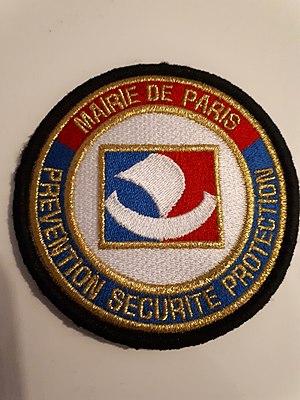
Écusson de la DPSP depuis septembre 2016. Fonctionnaire de la Ville de Paris chargé d'un service de police.
Les inspecteurs de sécurité de la ville de Paris sont des fonctionnaires de la ville de Paris appartenant à la filière sécurité.